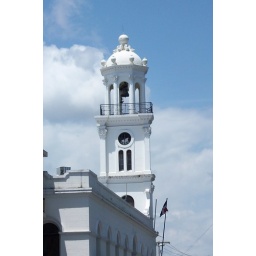
090915 white tower near cathedral and my school